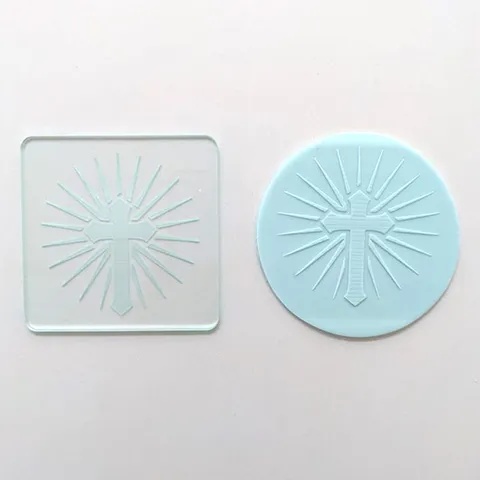
CROSS | DEBOSSER EMBOSSER
Brand: Silver Stars Vineyard
Category: Office Supplies > Office Instruments > Office Stamps > Signature Stamps